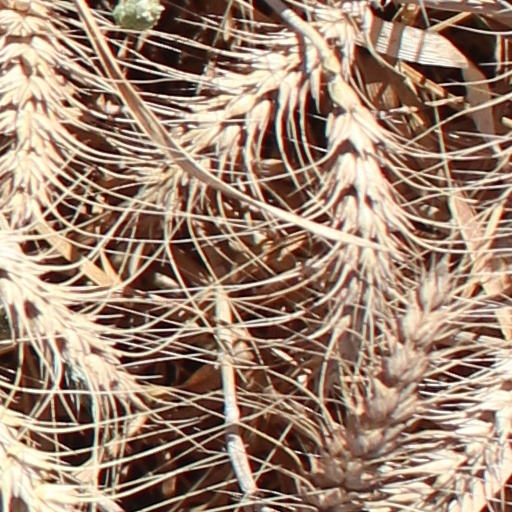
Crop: wheat